Nymphaea pulchella

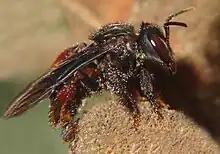
"Trigona spinipes" an effective pollinator of "Nymphaea pulchella"

The bee species "Trigona spinipes" is an effective pollinator of "Nymphaea pulchella". In some cases, the bees coated in pollen fall into the stigmatic fluid and die. The flowers are also visited by the bee species "Apis mellifera", as well as flies.